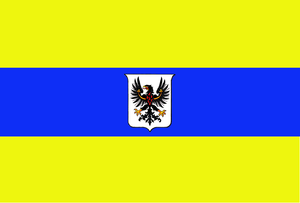
Trento
Trento, tidligere også kaldet Trient, er en italiensk by i Adige-dalen i regionen Trentino-Sydtyrol. Byen er hovedstad for regionen og for den autonome provins Trentino.